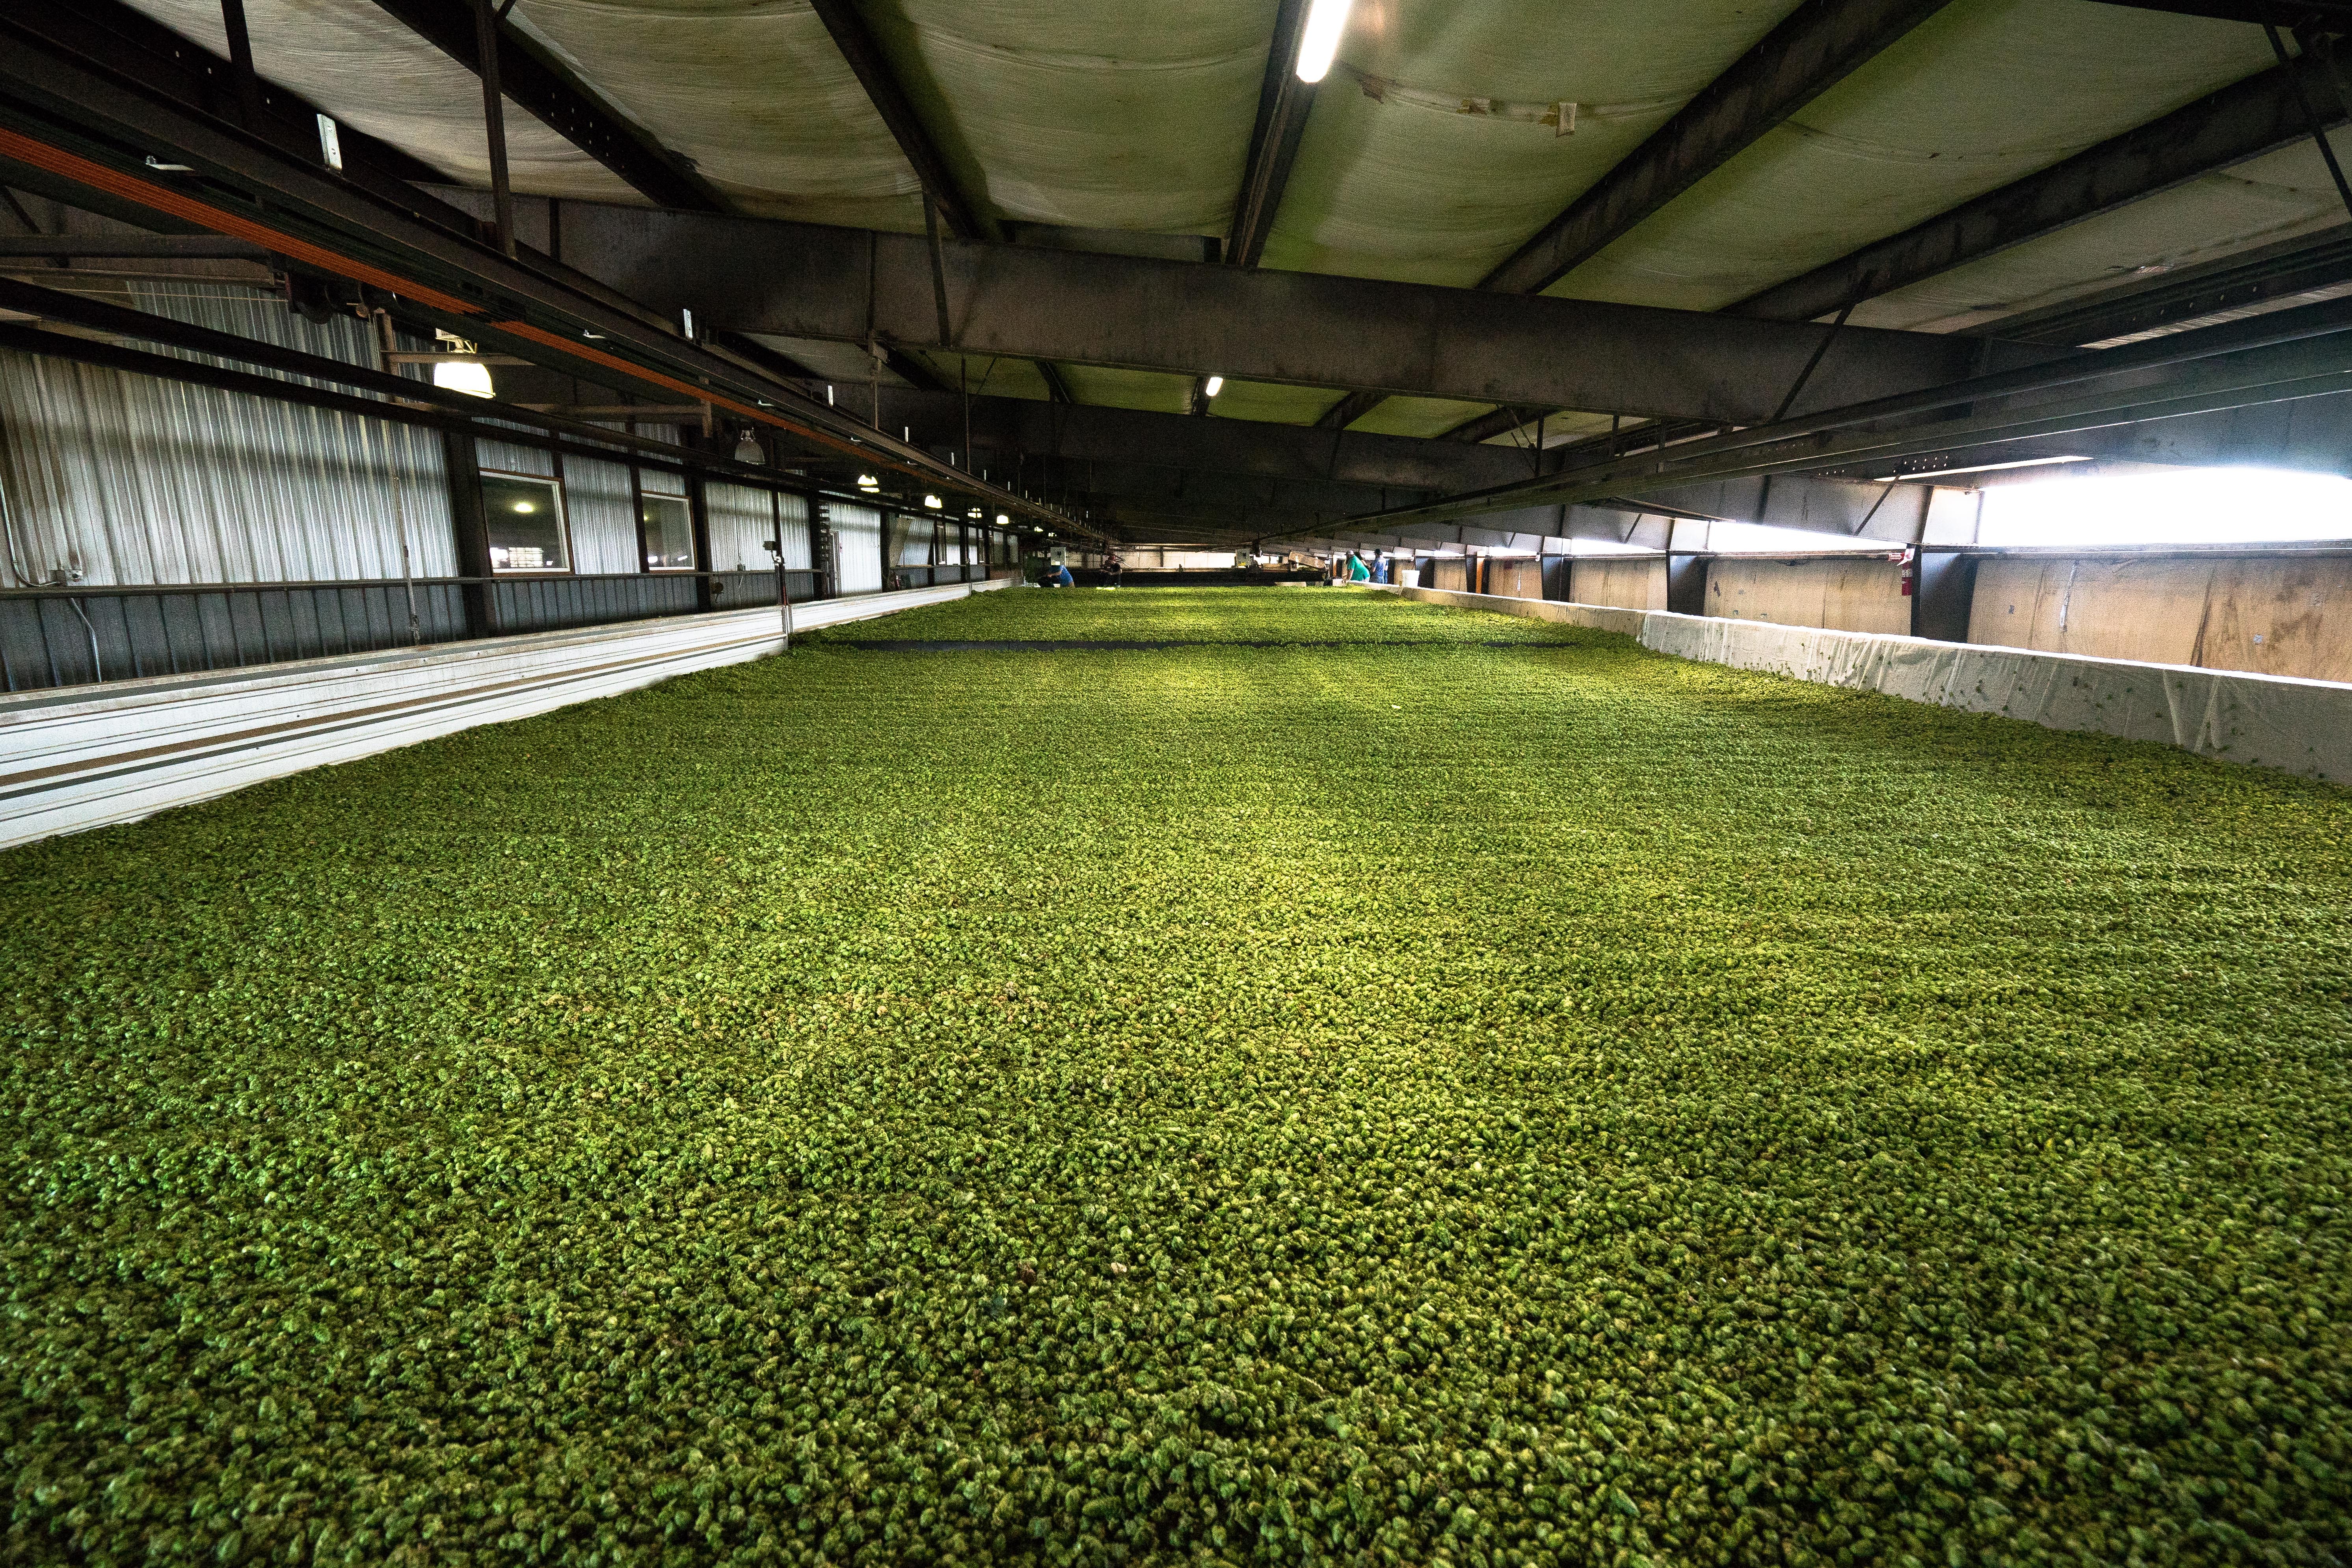
grass, artificial turf, sport venue, flooring, plant, lawn, stadium, architecture, soccer specific stadium, field house, building